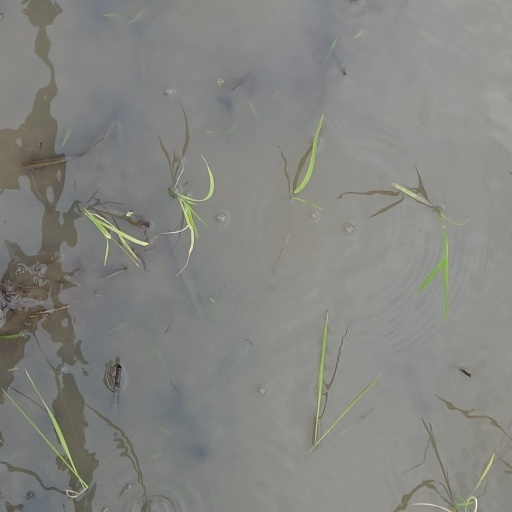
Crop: rice